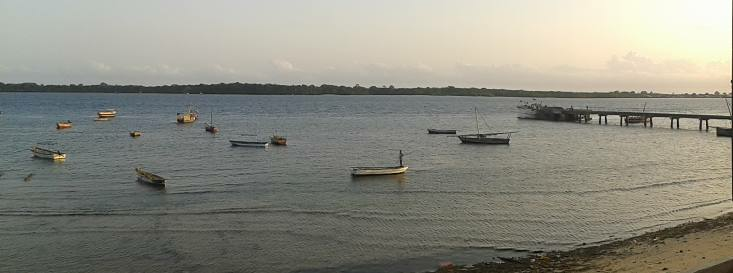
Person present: No